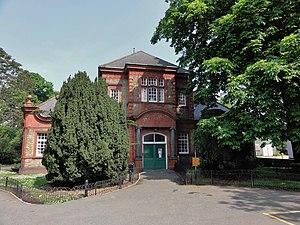
La route britannique A3002 est une voie de communication menant de Brentford à Hanwell.